Earth

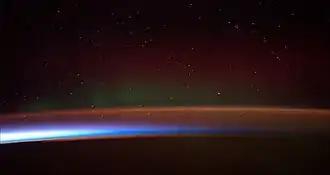
Earth's night-side upper atmosphere appearing from the bottom as bands of afterglow illuminating the troposphere in orange with silhouettes of clouds, and the stratosphere in white and blue. Next the mesosphere (pink area) extends to the orange and faintly green line of the lowest airglow, at about one hundred kilometers at the edge of space and the lower edge of the thermosphere (invisible). Continuing with green and red bands of aurorae stretching over several hundred kilometers.

The upper atmosphere, the atmosphere above the troposphere, is usually divided into the stratosphere, mesosphere, and thermosphere. Each layer has a different lapse rate, defining the rate of change in temperature with height. Beyond these, the exosphere thins out into the magnetosphere, where the geomagnetic fields interact with the solar wind. Within the stratosphere is the ozone layer, a component that partially shields the surface from ultraviolet light and thus is important for life on Earth. The Kármán line, defined as above Earth's surface, is a working definition for the boundary between the atmosphere and outer space.